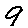
Label: 9